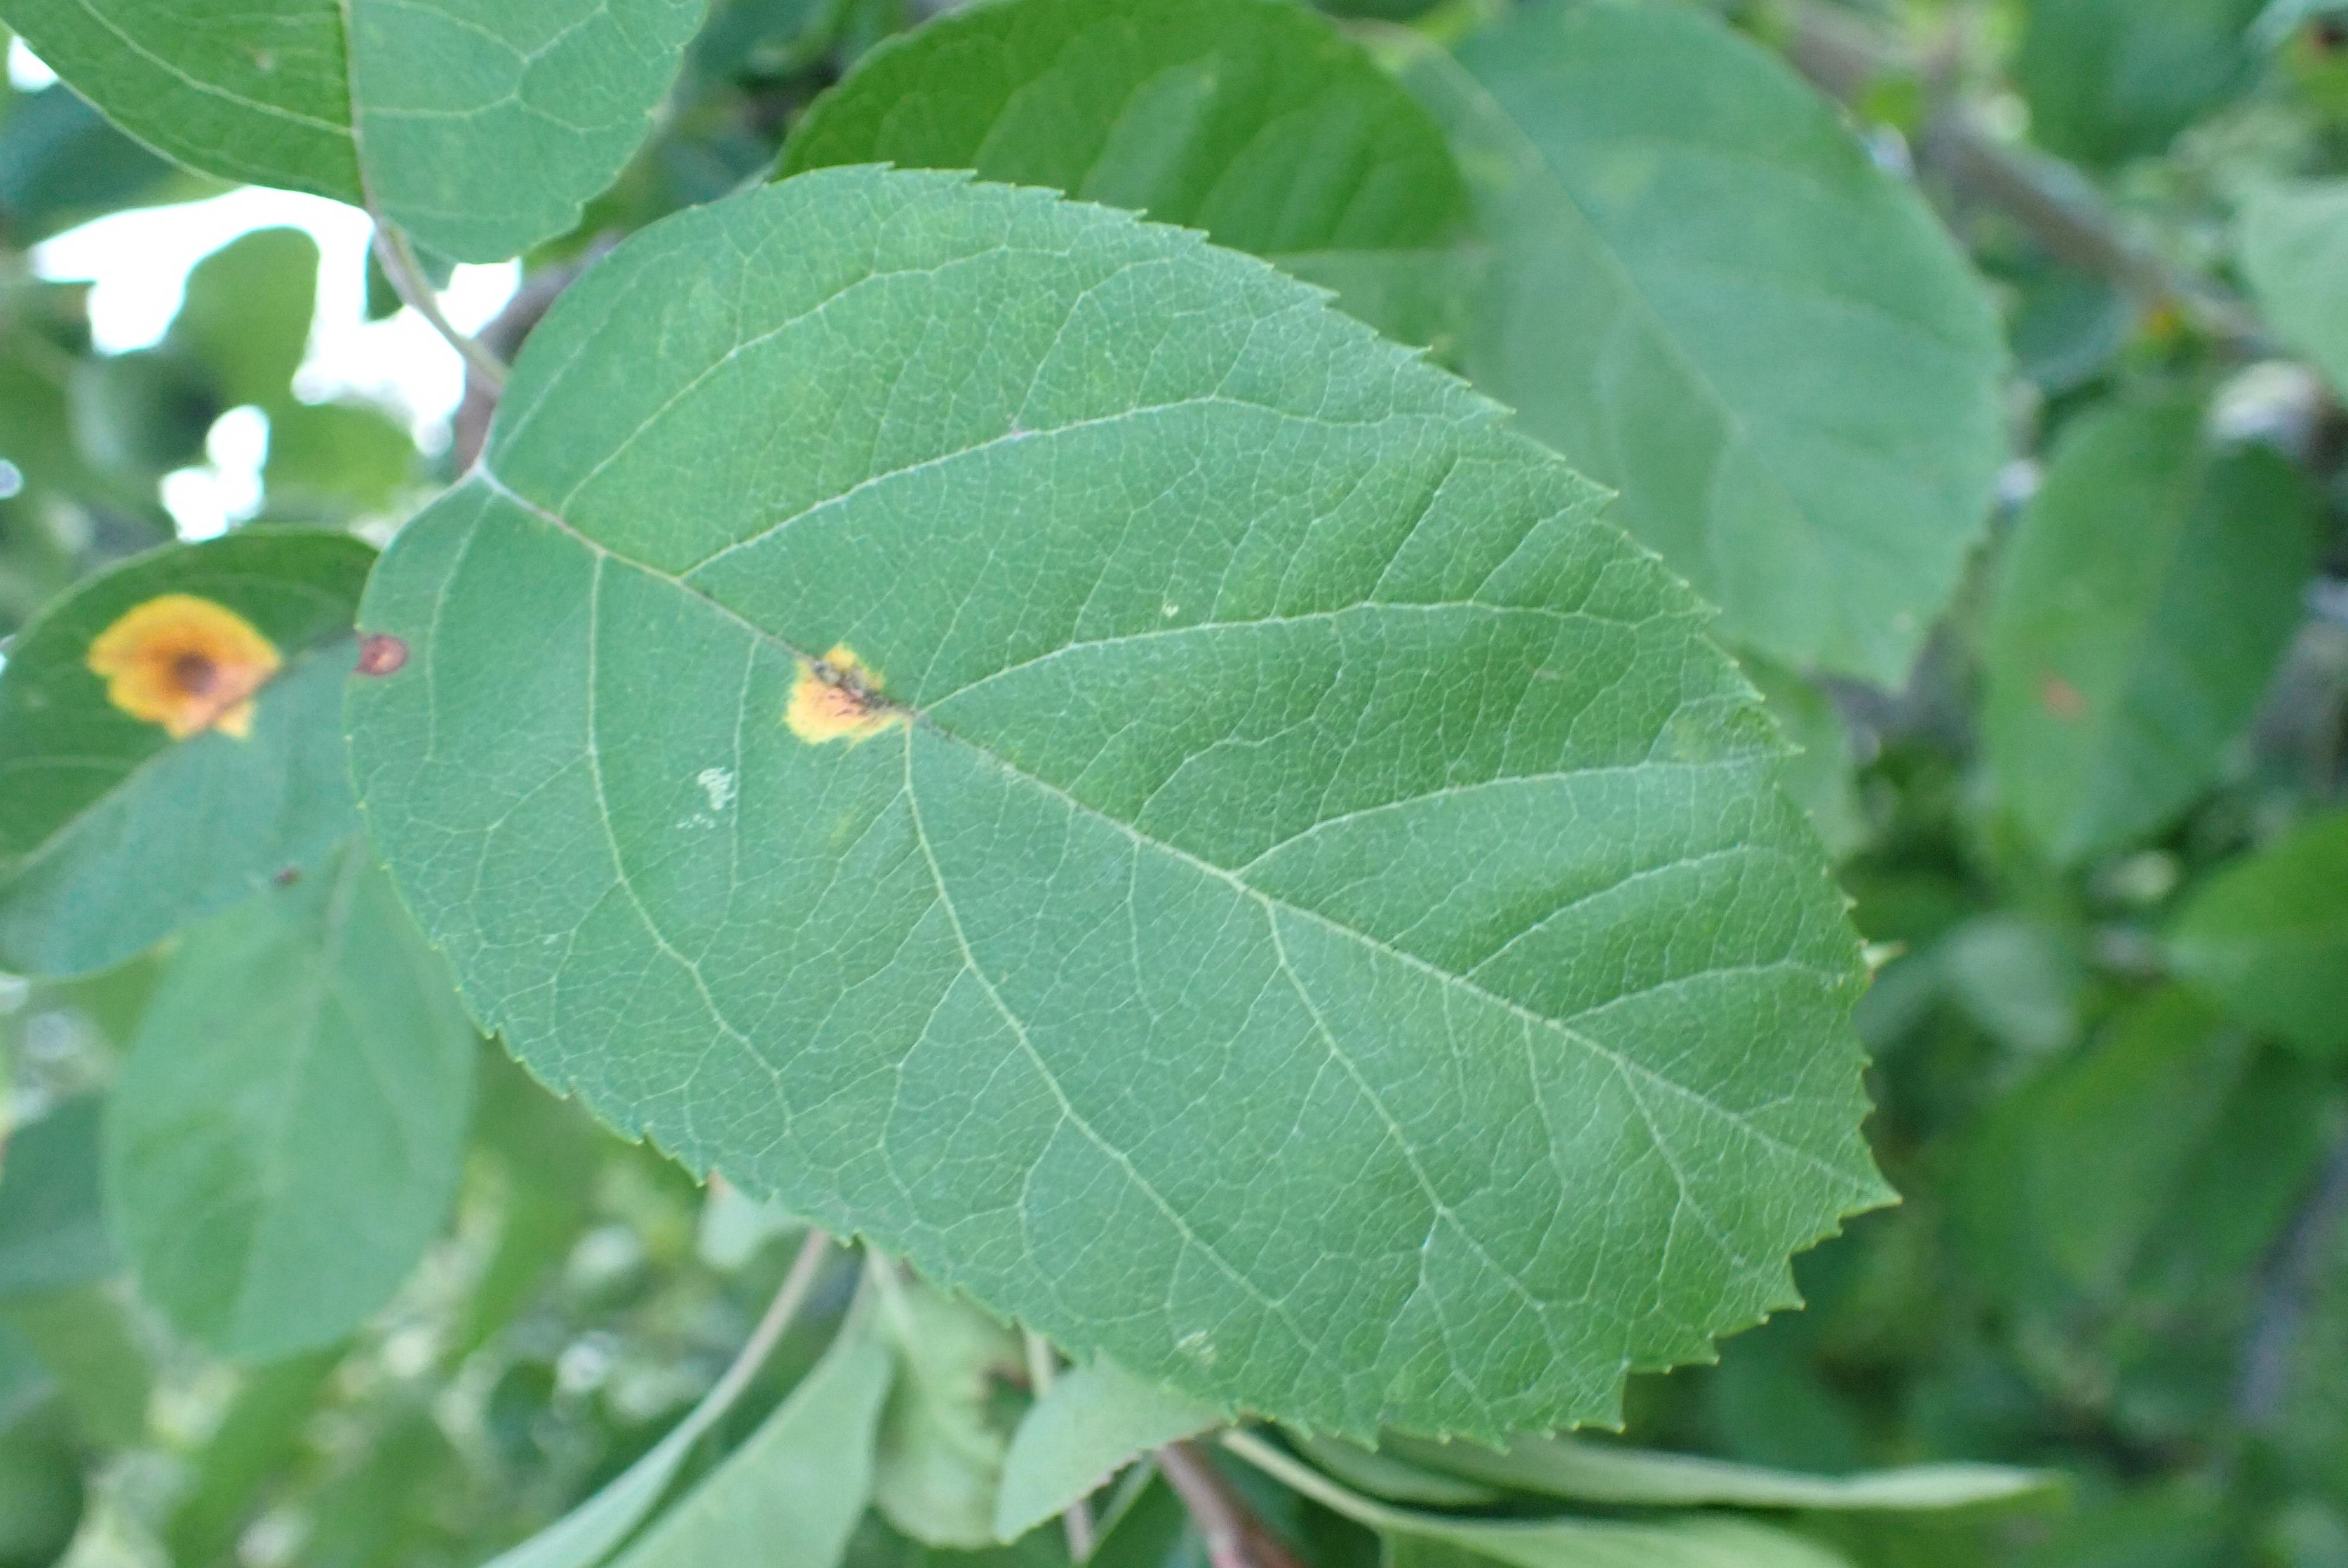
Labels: rust